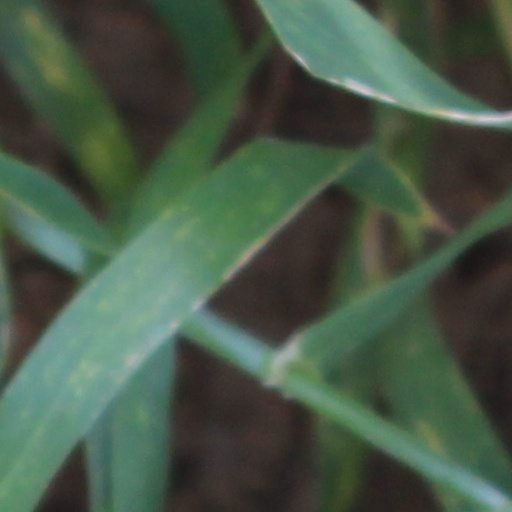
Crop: wheat